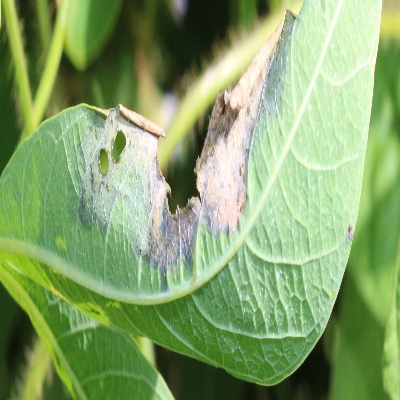
Crop: Cassava
Condition: bacterial blight